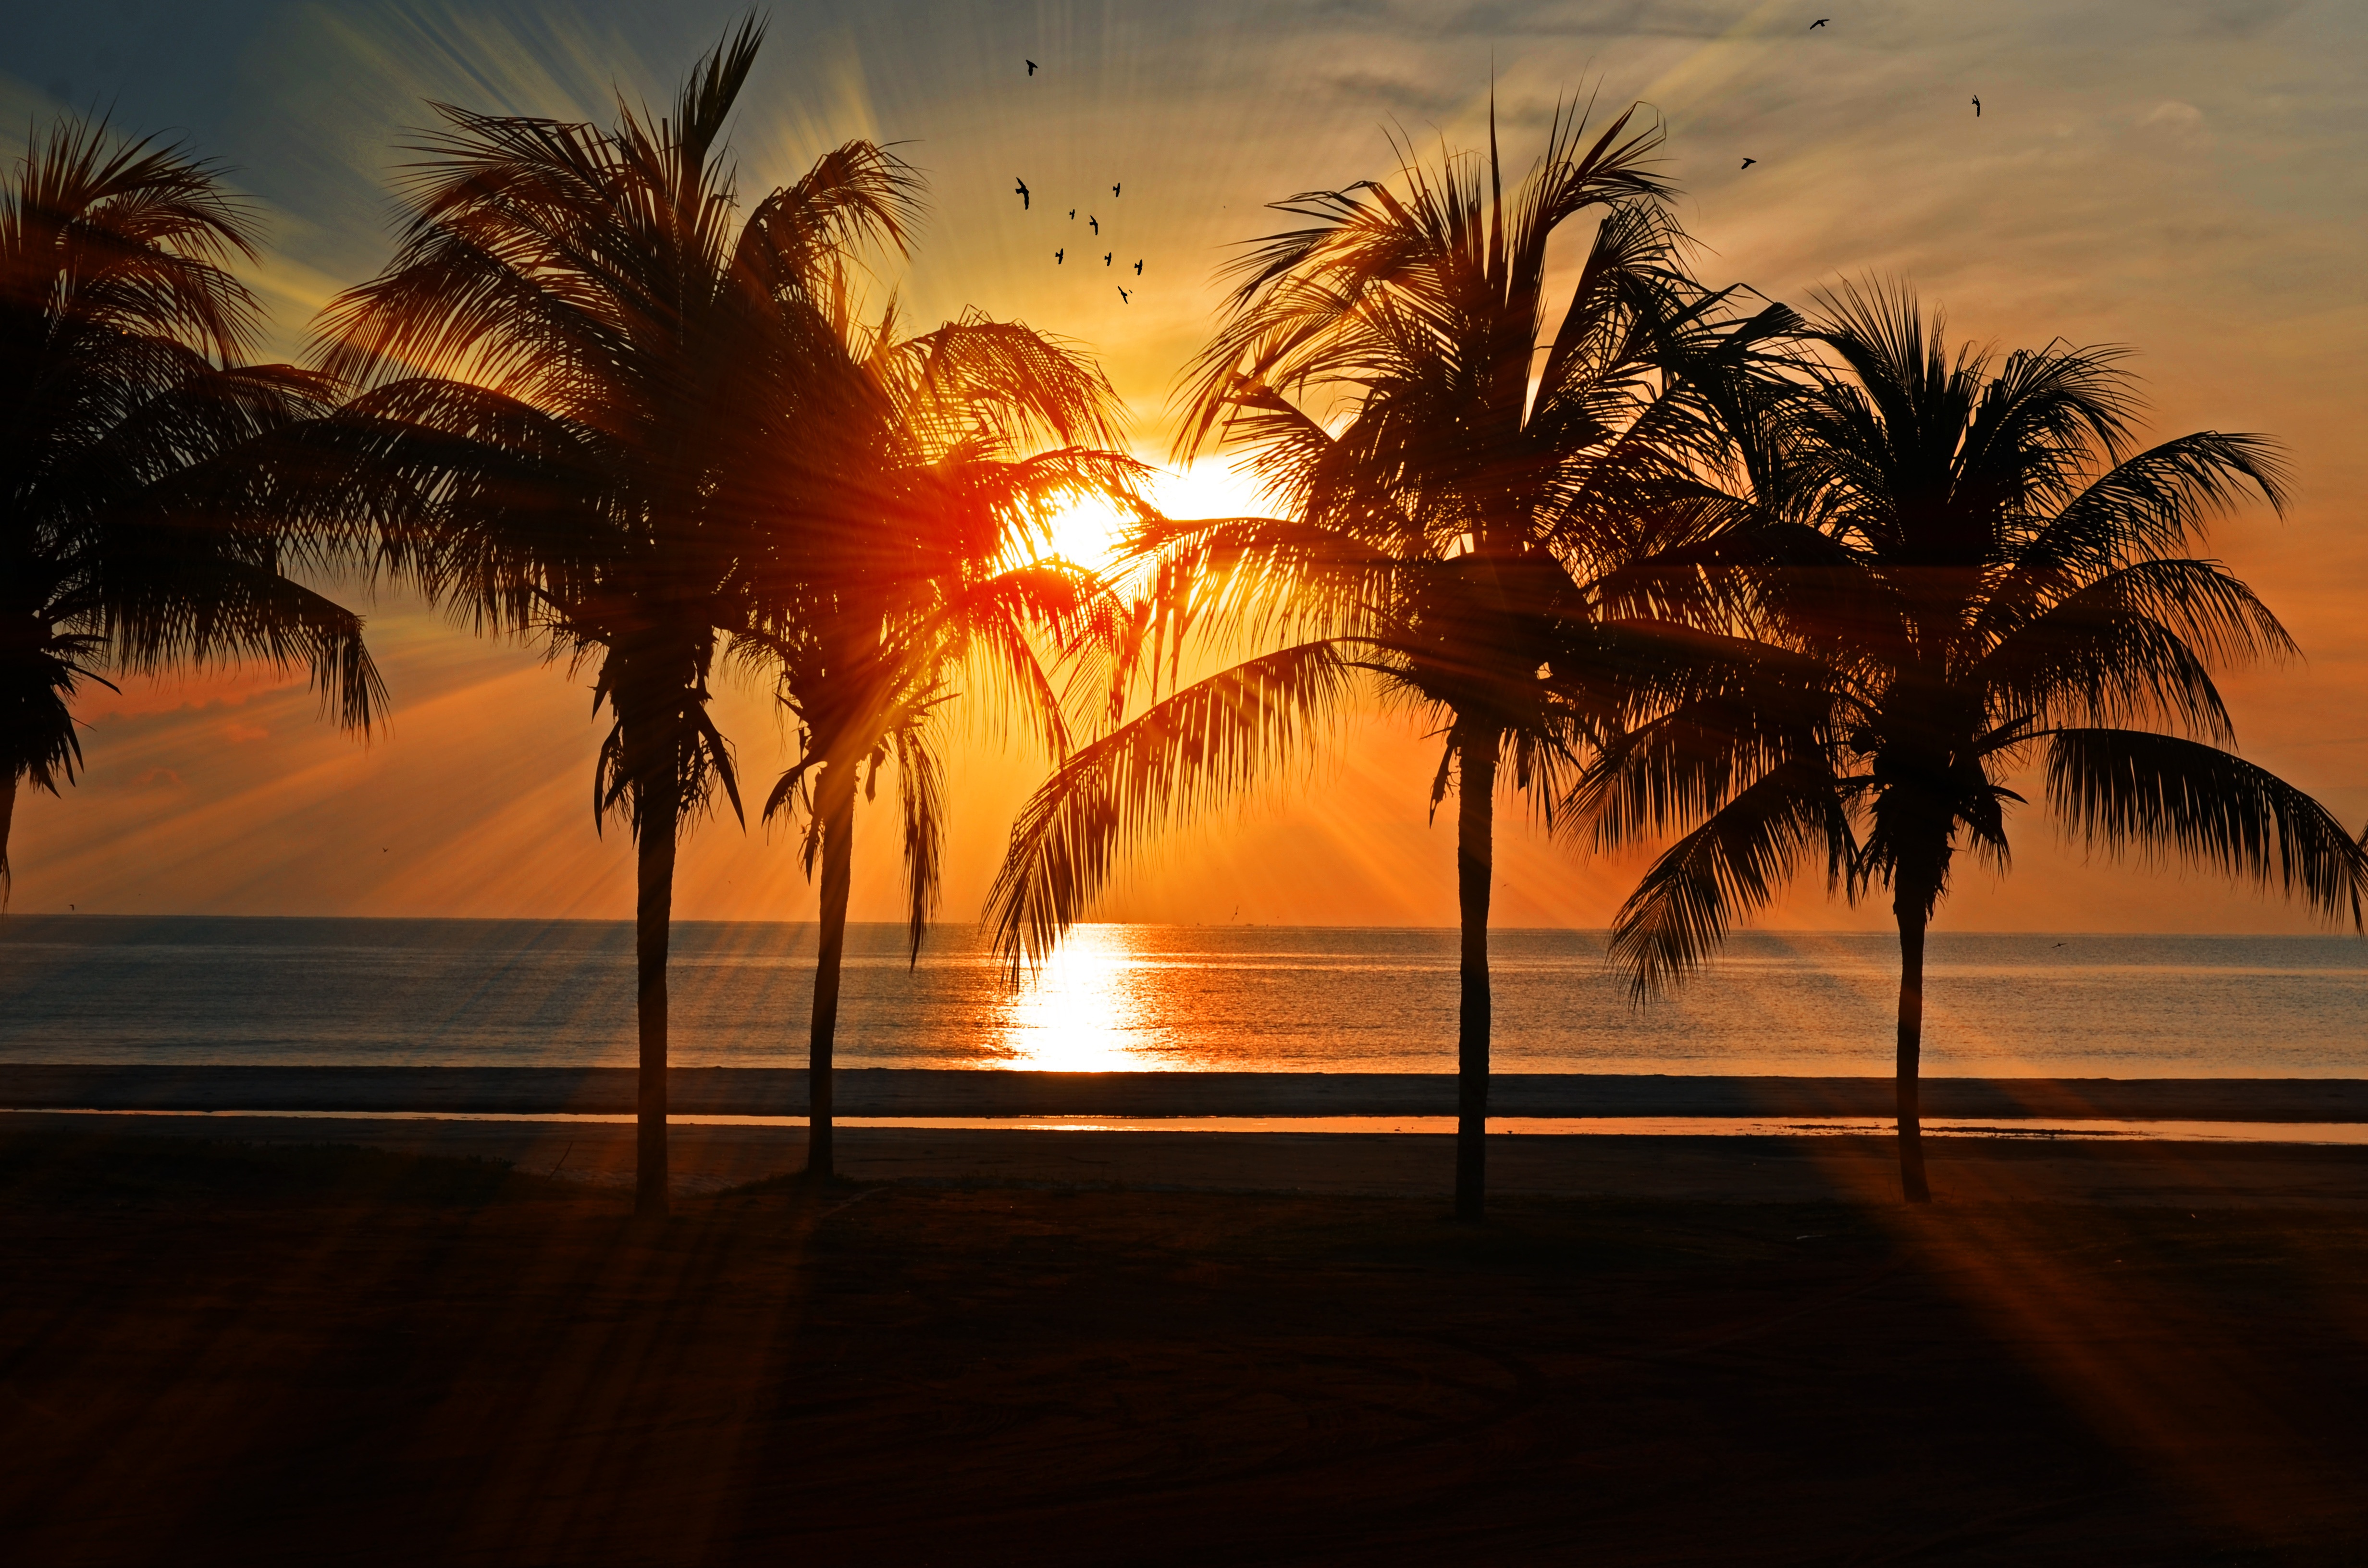
beach, landscape, sea, coast, tree, water, nature, sand, ocean, horizon, silhouette, sky, sun, sunrise, sunset, sunlight, morning, shore, dawn, summer, vacation, travel, recreation, seaside, dusk, environment, idyllic, evening, reflection, paradise, palm, scenic, tropical, peaceful, seascape, calm, island, leisure, seashore, trees, coconut, birds, clouds, sunrays, palm trees, coconut trees, arecales, palm family